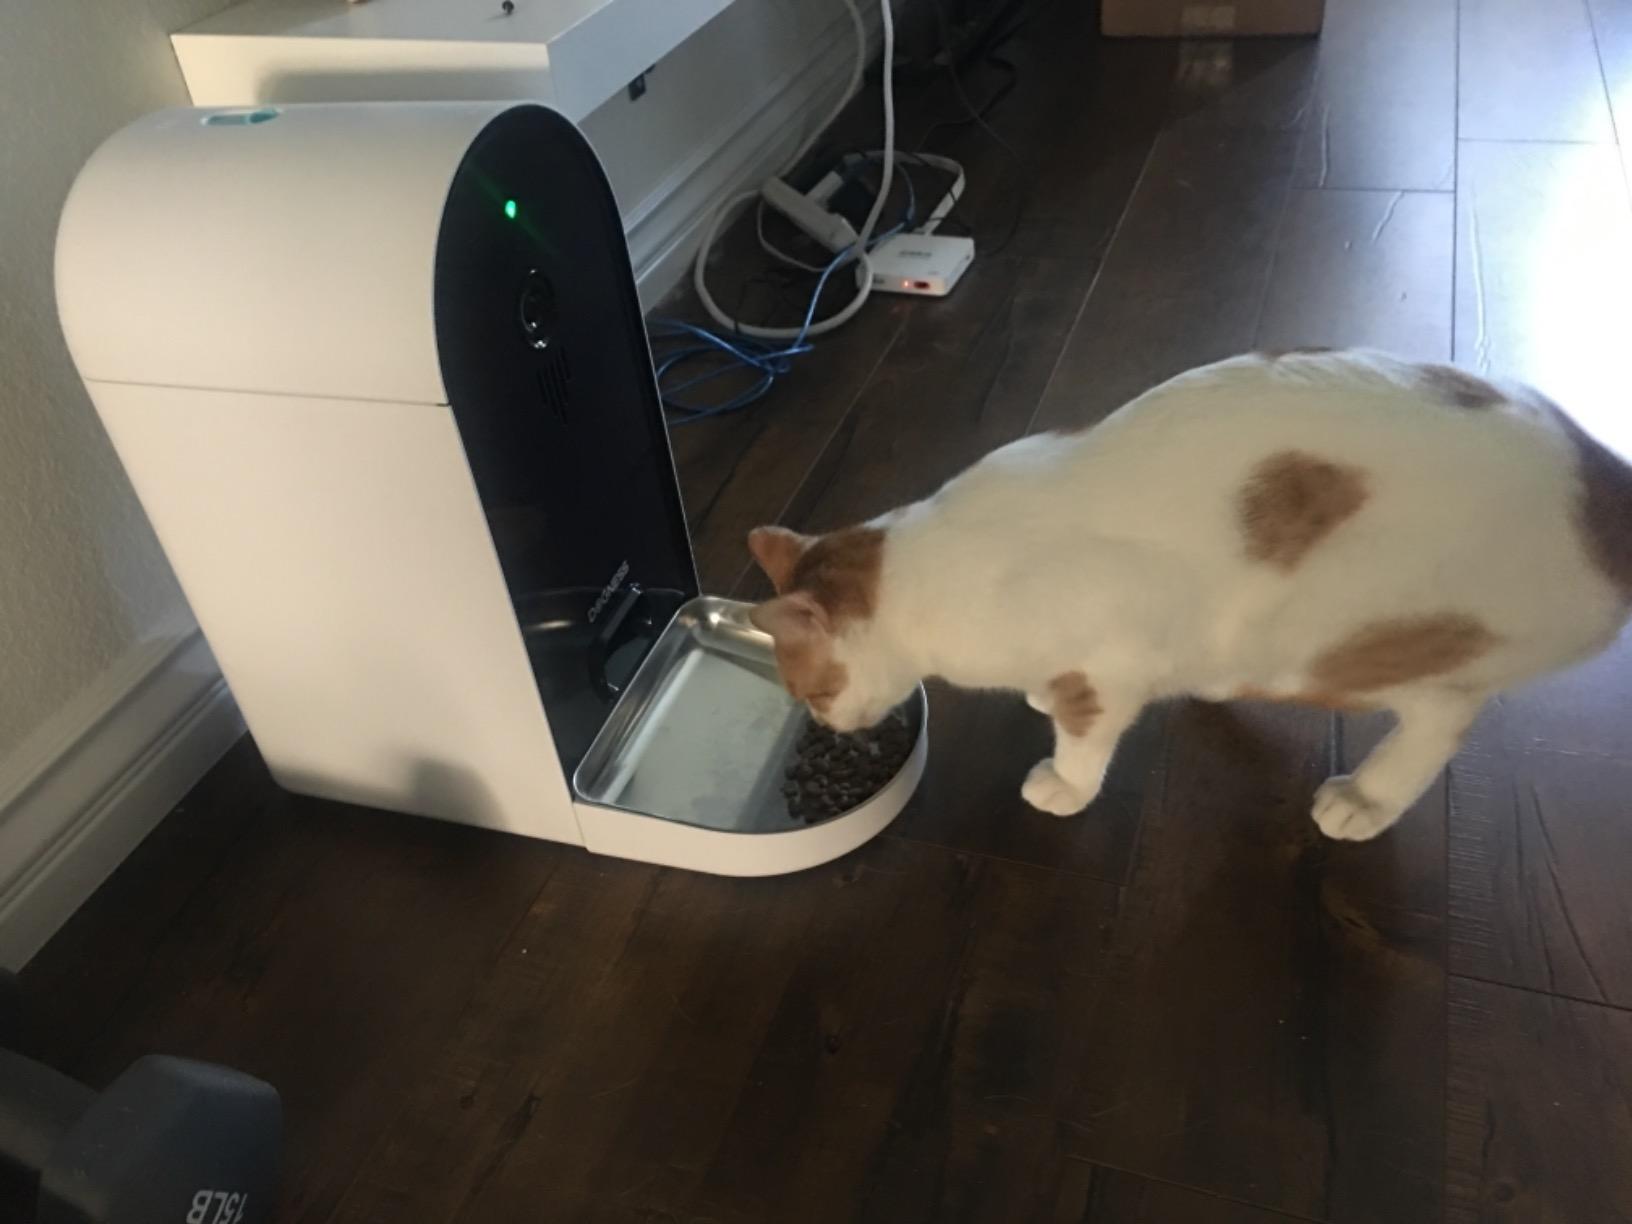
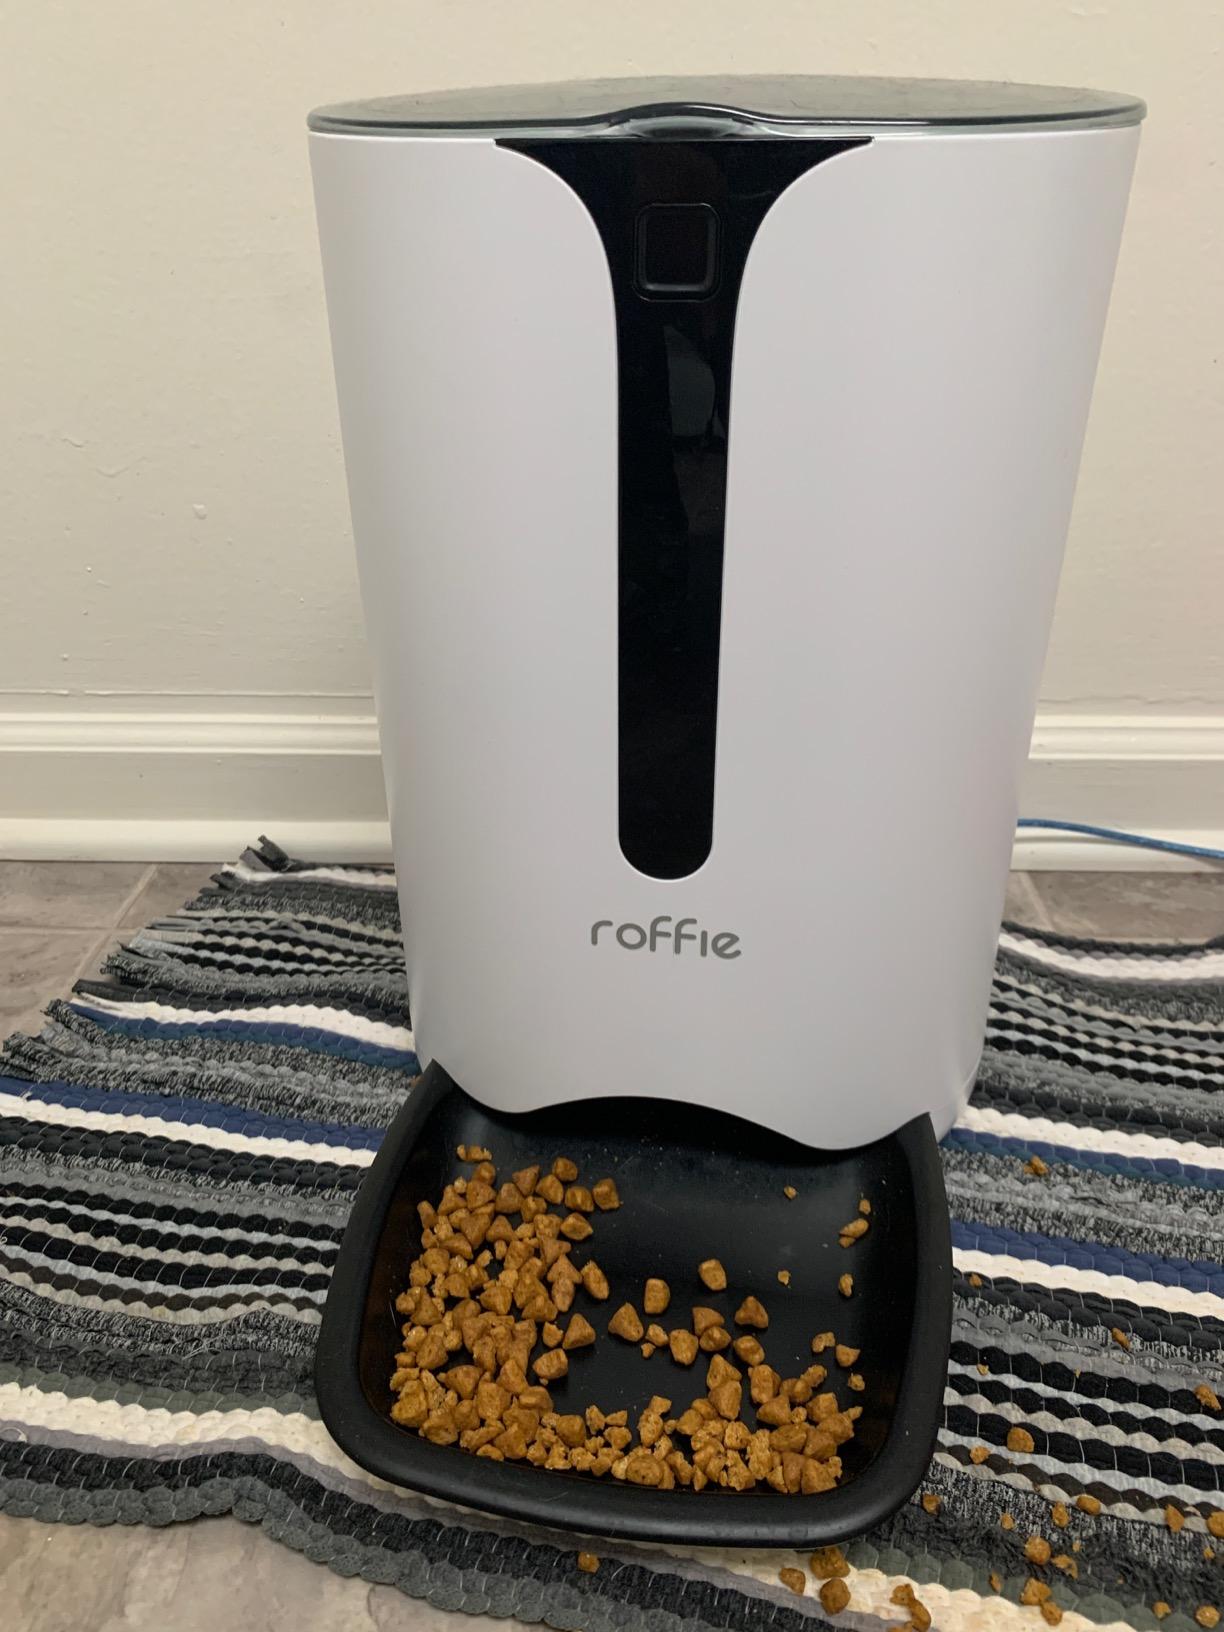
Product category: items_feeder
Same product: no